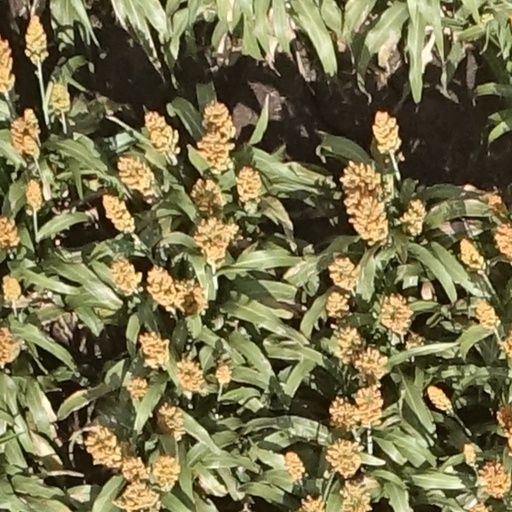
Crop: sorghum